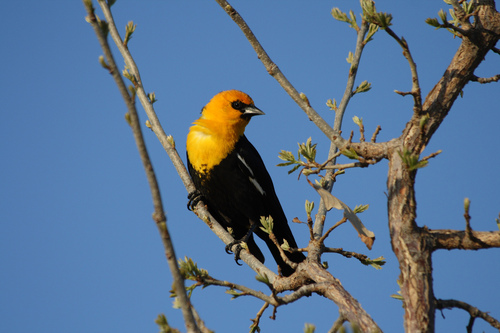
a orange and black bird with a black bill and black feet with a orange throatthe brilliant yellow colors is located from the breast up, overtop of a deep black located from the belly to the tip of tail.
this bird has an orange head and a long black body.
this bird has an orange head & breast, black body,white wingbars, and black tarsus & feet.
an orange head and throat are encased by a black body and eyering on this bird.
this bird has wings that are black with a yellow head
this bird's lower body is black while its upper body is yellow.
this bird is black and yellow in color, with a black beak.
this bird has wings that are black and has a yellow chest
this bird has wings that are black and has a yellow chest
Species: Yellow Headed Blackbird